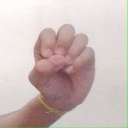
अक्षर: उ